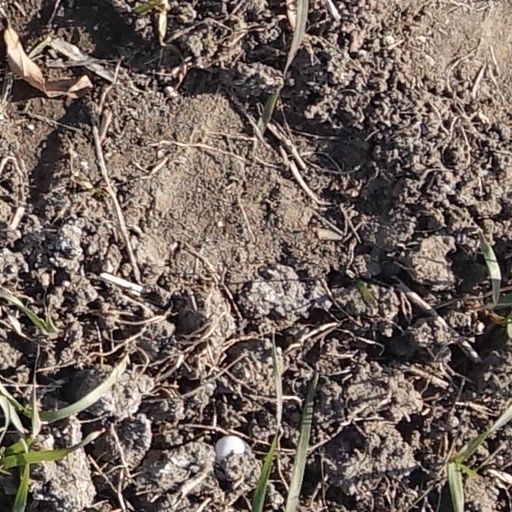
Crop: wheat